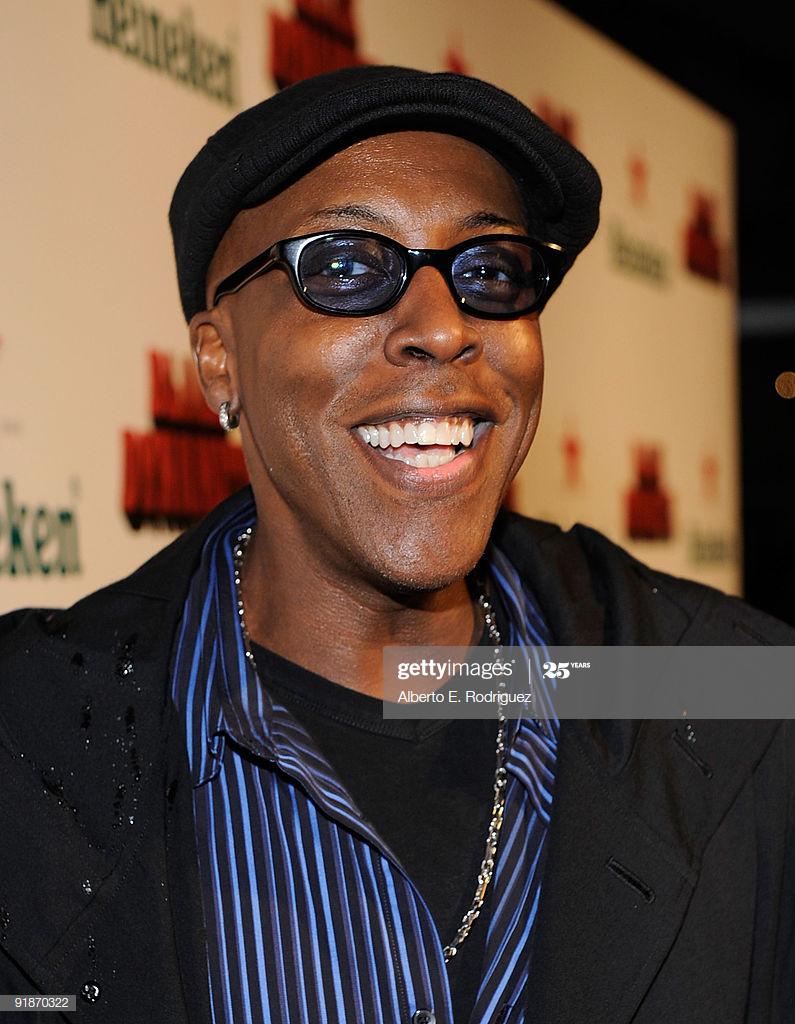
actor arrives at the premiere .
Relation: Visible, Story